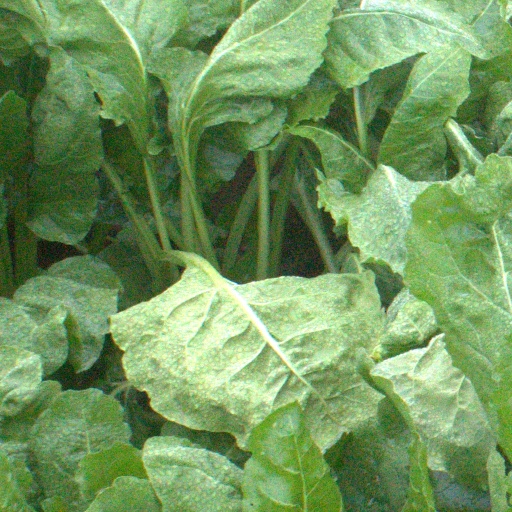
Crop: sugar beet